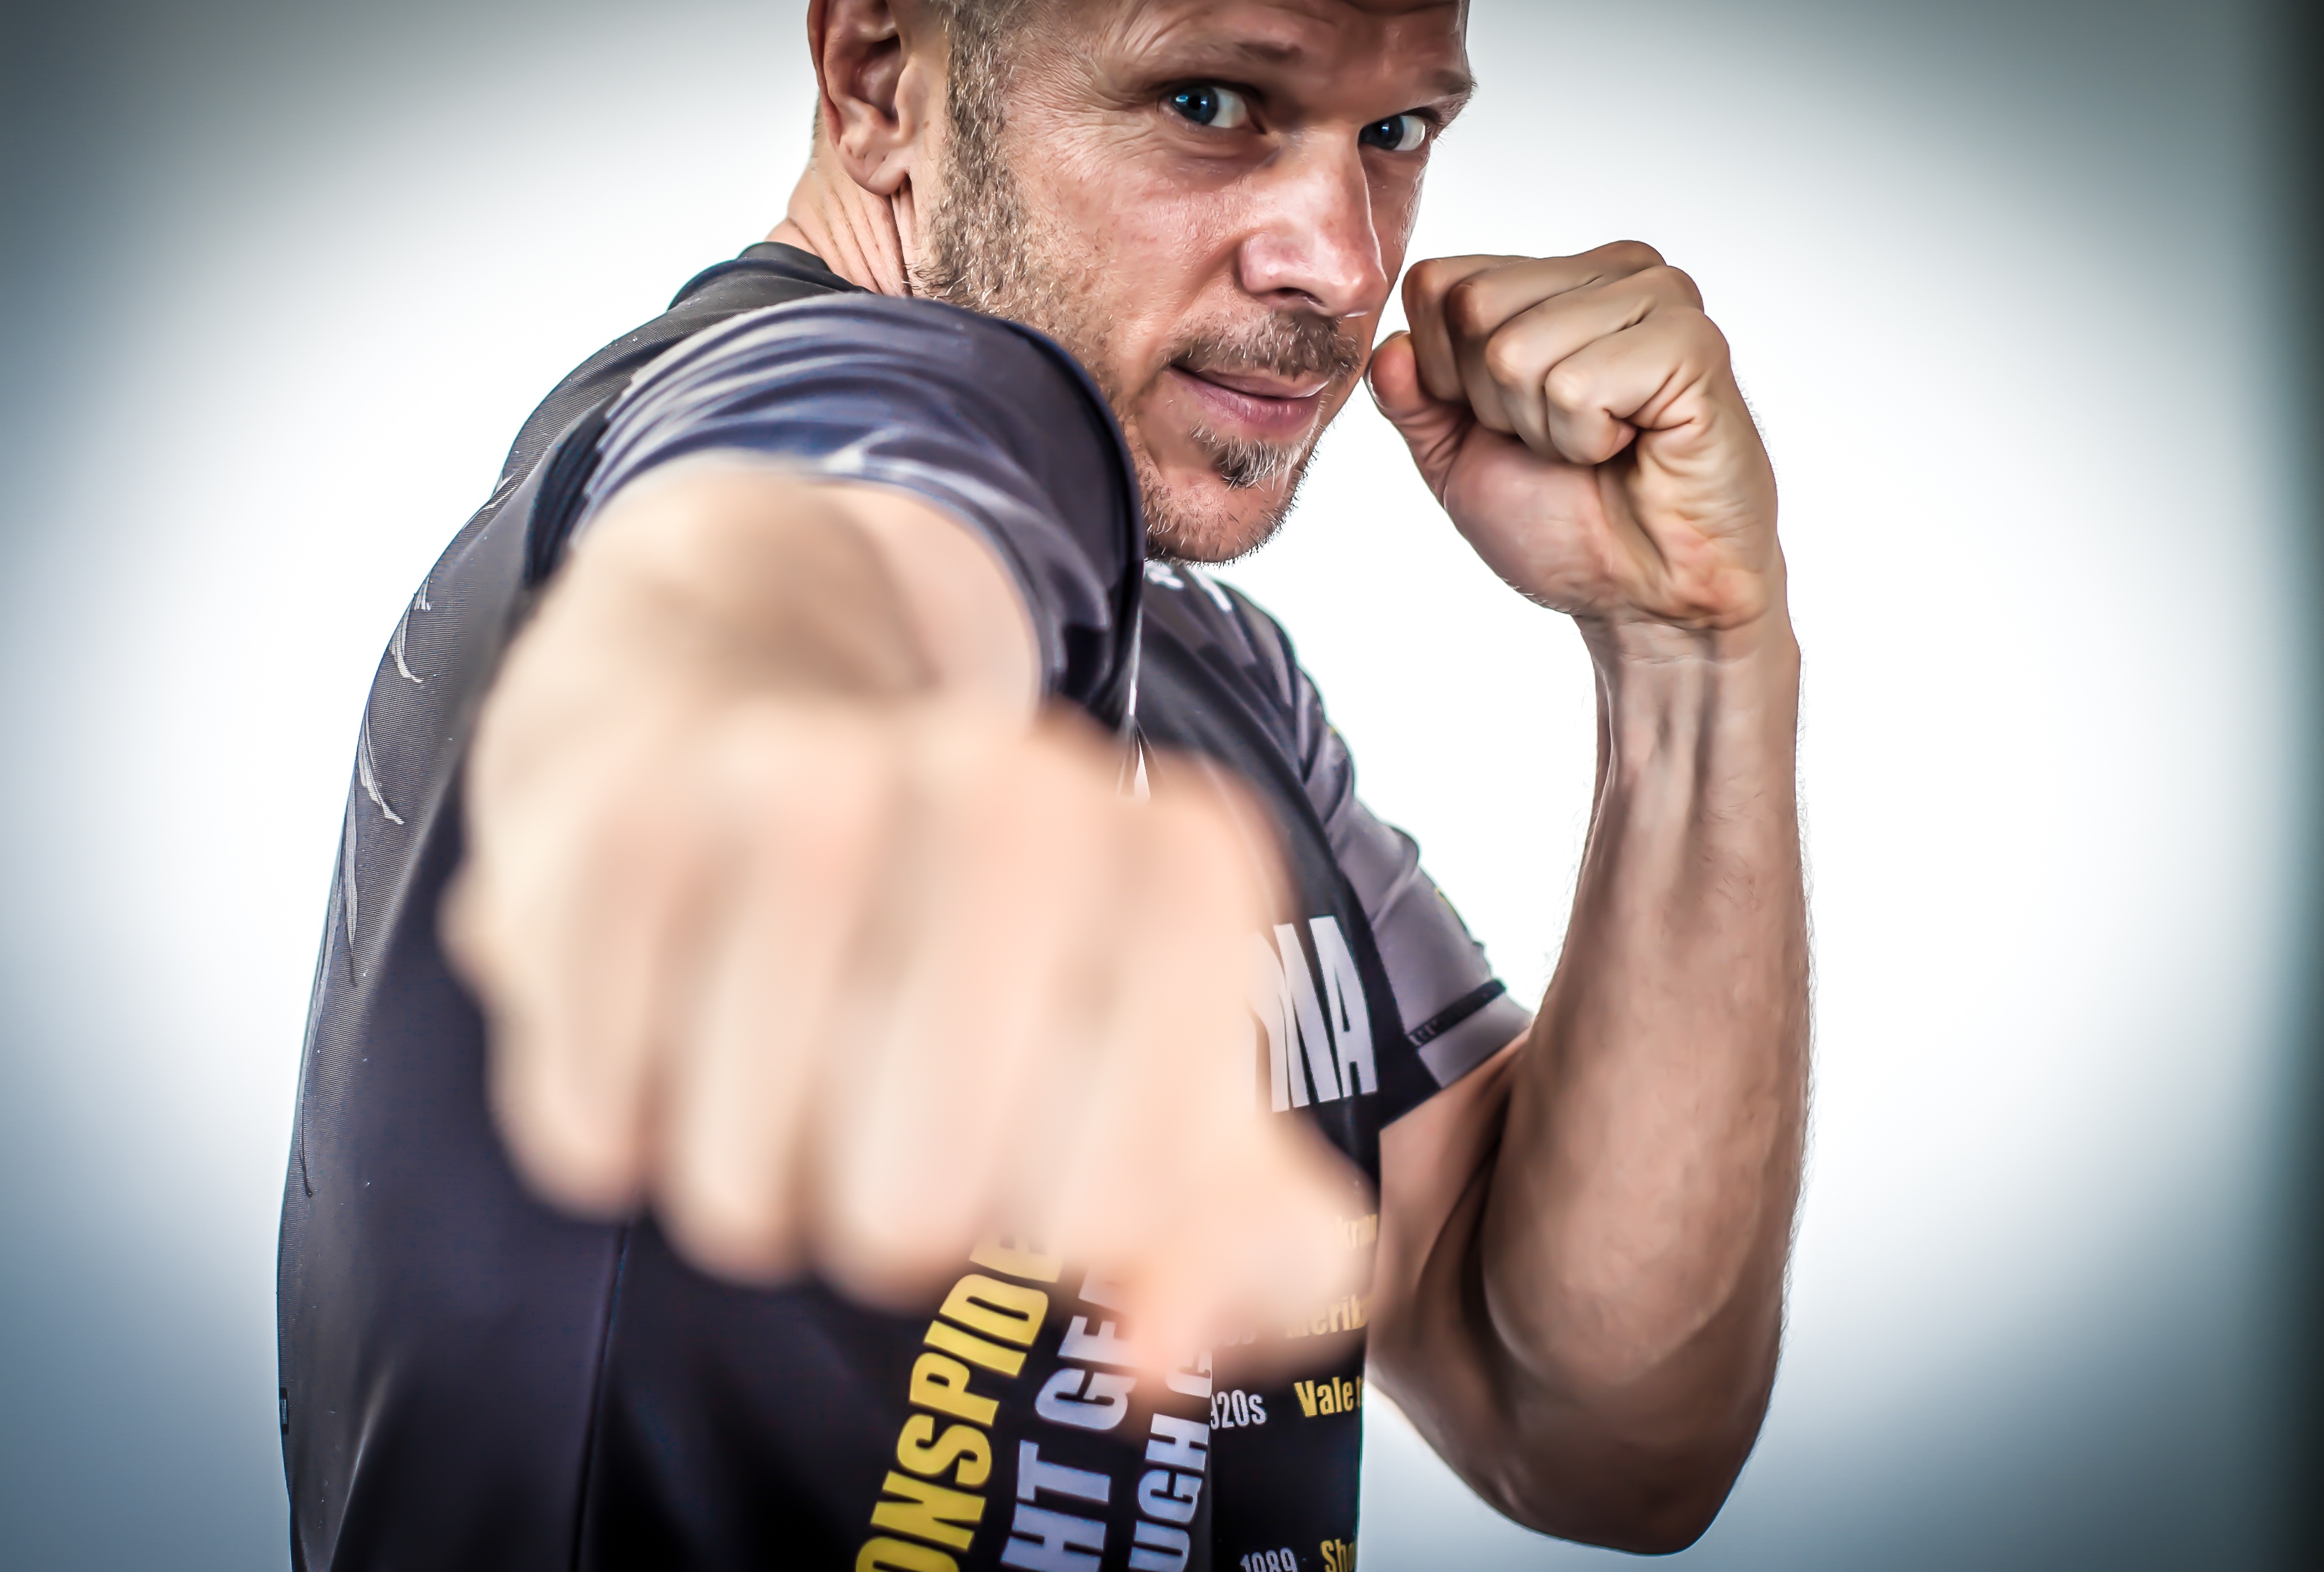
arm, muscle, boxing, sports, bodybuilding, punch, boxers, mma, kickboxing, muay thai, fighters, combative, human action, physical fitness, contact sport, wrestler, striking combat sports, professional boxing, kickboxers